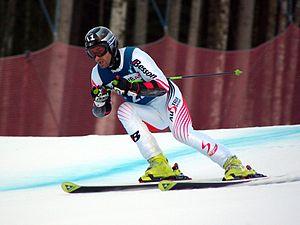
Stephan Görgl, né le 5 juin 1978, est un skieur alpin autrichien. Sa sœur Elisabeth Görgl et sa mère Traudl Hecher sont également des skieuses au palmarès international.